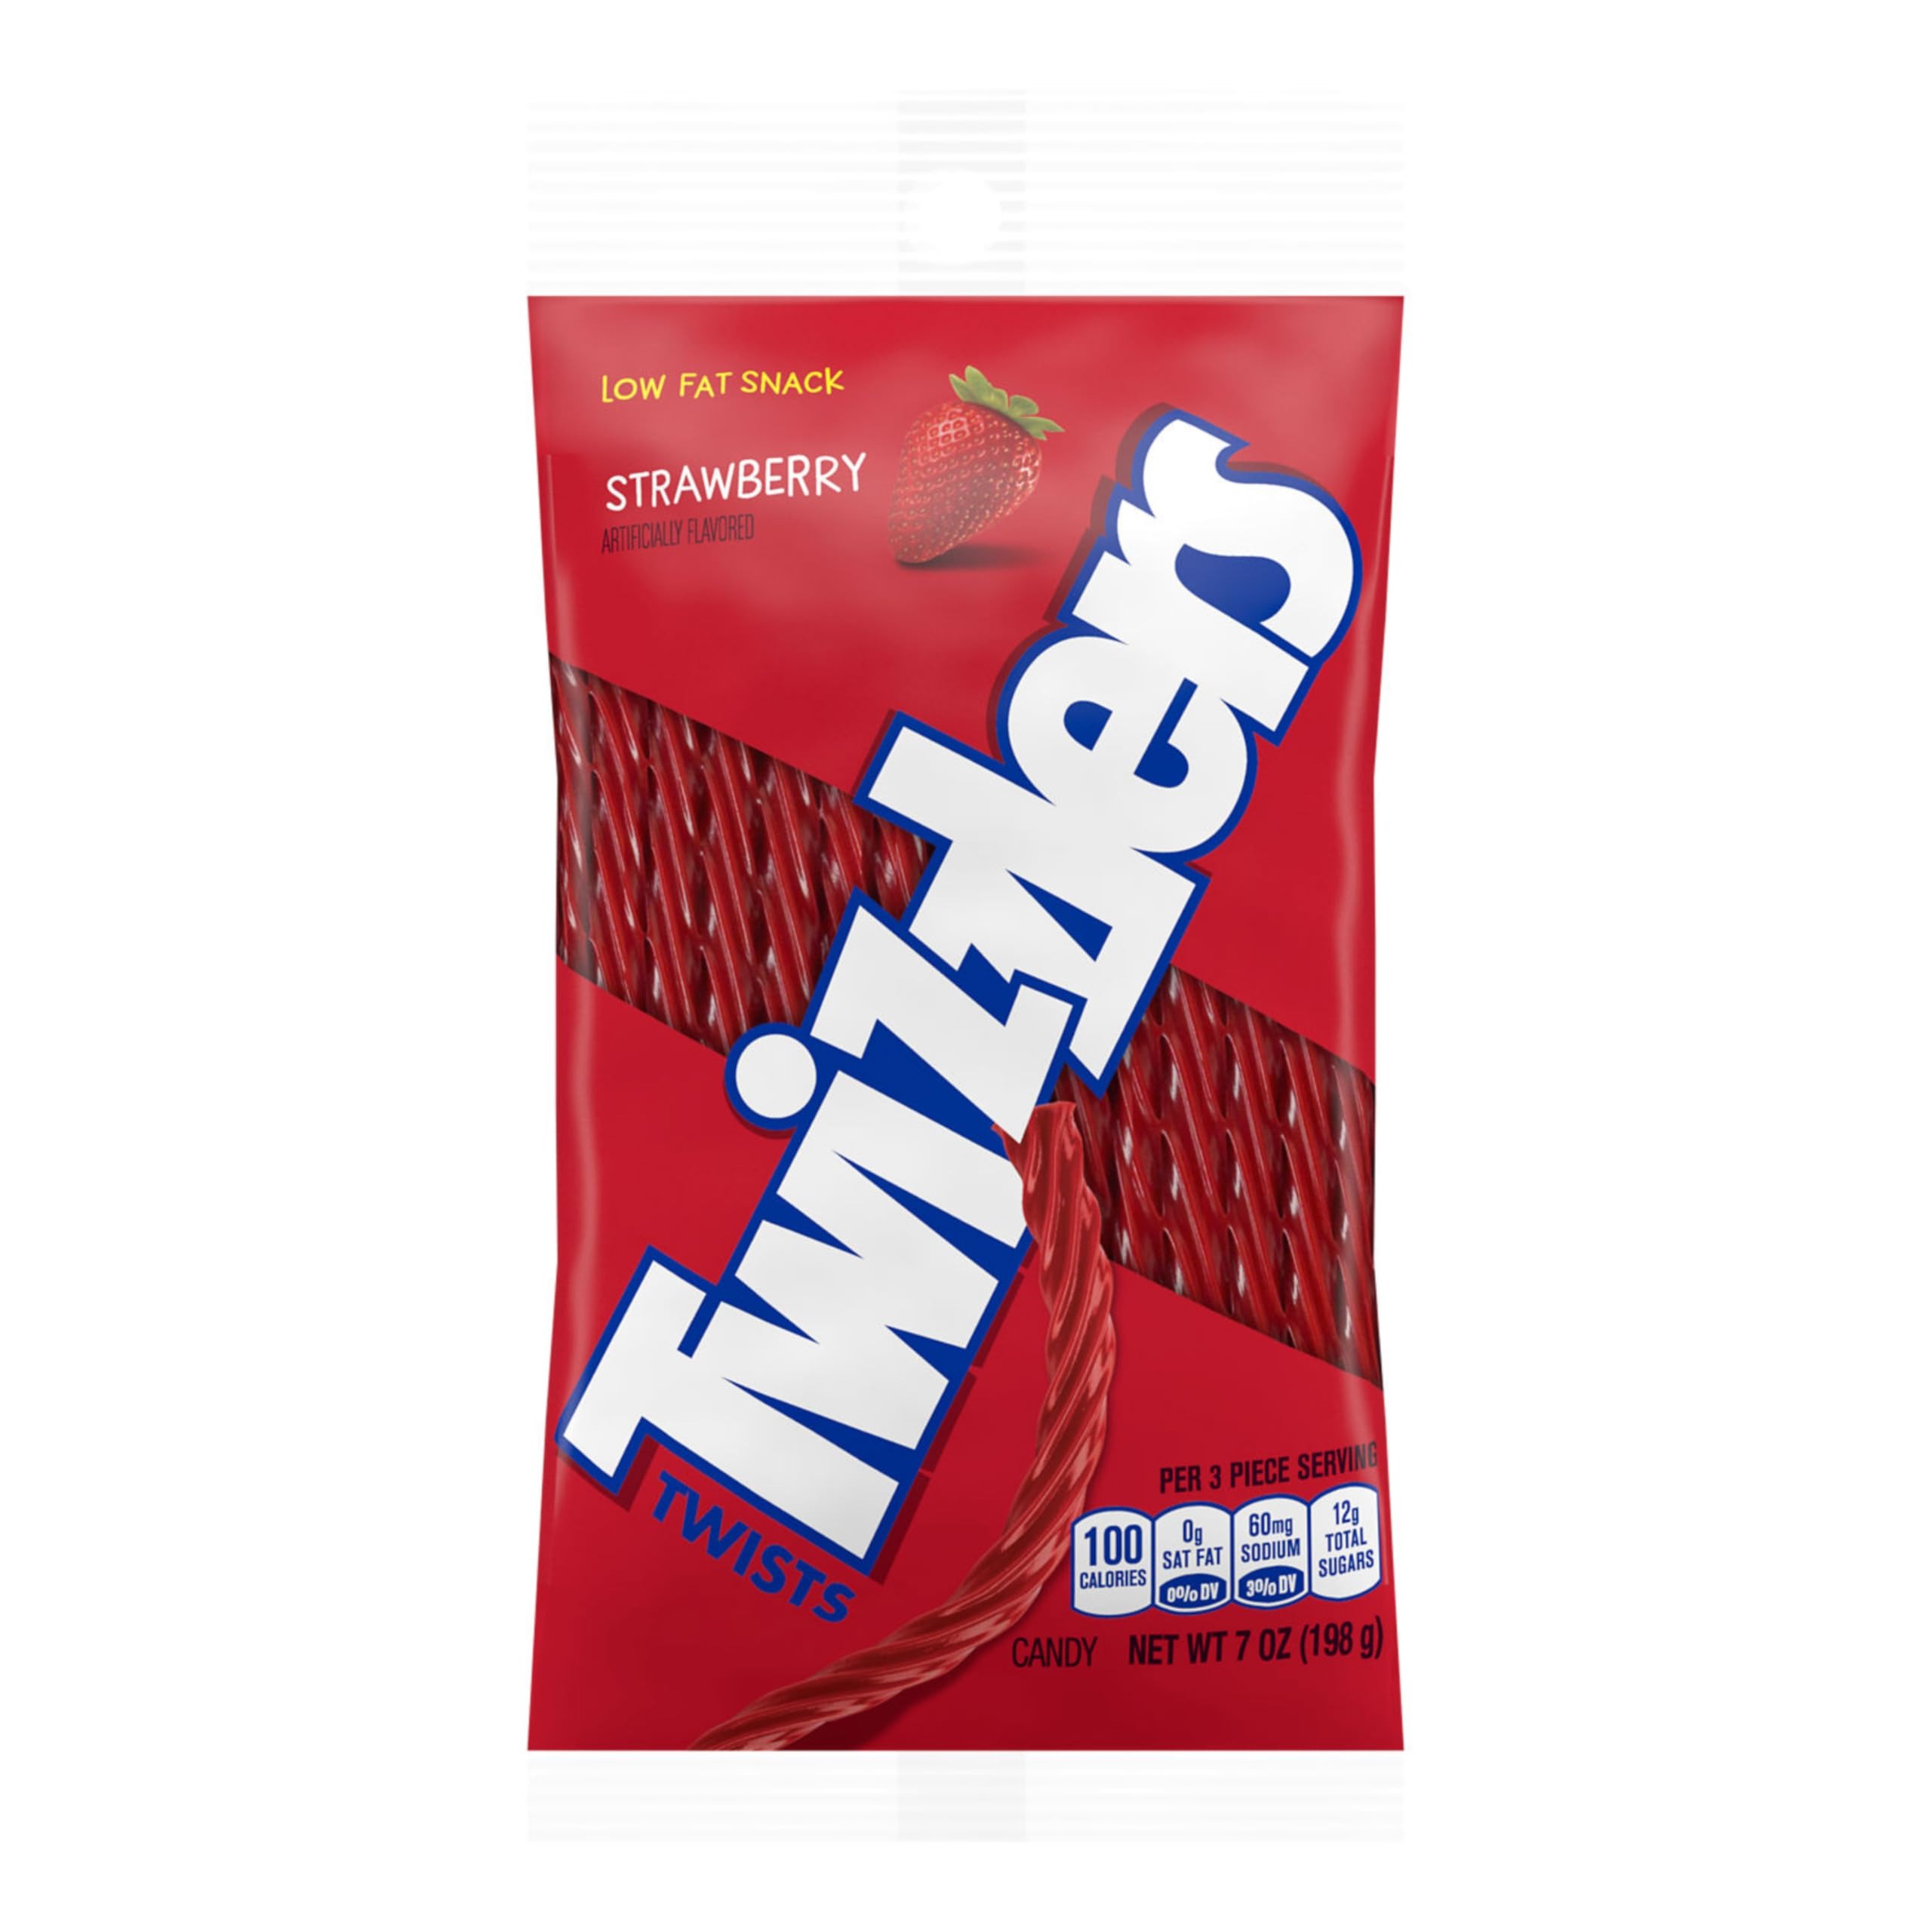
Item Name: TWIZZLERS Twists Strawberry Candy Bags, 7 oz (12 Count)
Bullet Point 1: Contains twelve (12) 7-ounce bags of TWIZZLERS Twists Strawberry Flavored Chewy Candy in a bulk case
Bullet Point 2: A perfect movie marathon treat and classic everyday strawberry-flavored chewy snack that provides long-lasting goodness
Bullet Point 3: Bulk, kosher-certified, strawberry-flavored, low-fat candy in 12 bags for concession stands and fundraisers
Bullet Point 4: Use TWIZZLERS candy for filling birthday gift bags and back-to-school lunch boxes or bridal and baby shower candy dishes
Bullet Point 5: Chewy TWIZZLERS Twists candies with the "Twist You Can't Resist" to enjoy as Christmas, Valentine's Day, Halloween and Easter candy
Value: 84.0
Unit: Ounce

Price: 3.99